List of birds of Trinidad and Tobago

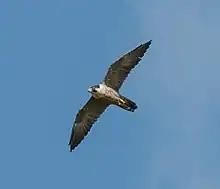
Peregrine falcon, Trinidad

Falconidae is a family of diurnal birds of prey. They differ from hawks, eagles, and kites in that they kill with their beaks instead of their talons.